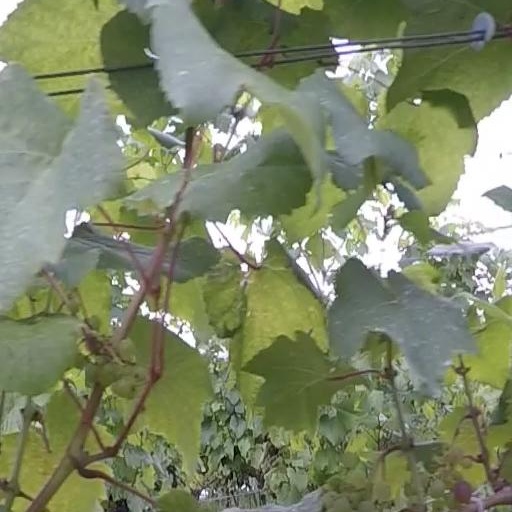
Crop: grape